Fiat money

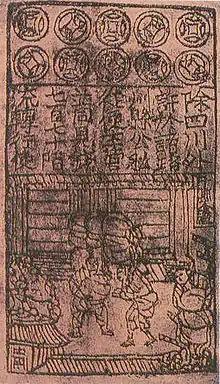
Song dynasty "Jiaozi," the world's earliest paper money.

The Song dynasty in China was the first to issue paper money, "jiaozi", about the 10th century CE. Although the notes were valued at a certain exchange rate for gold, silver, or silk, conversion was never allowed in practice. The notes were initially to be redeemed after three years' service, to be replaced by new notes for a 3% service charge, but, as more of them were printed without notes being retired, inflation became evident. The government made several attempts to maintain the value of the paper money by demanding taxes partly in currency and making other laws, but the damage had been done, and the notes became disfavored.